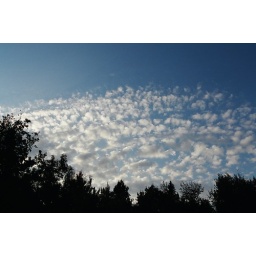
A interesting sky over the woods behind our house